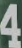
Number: 4